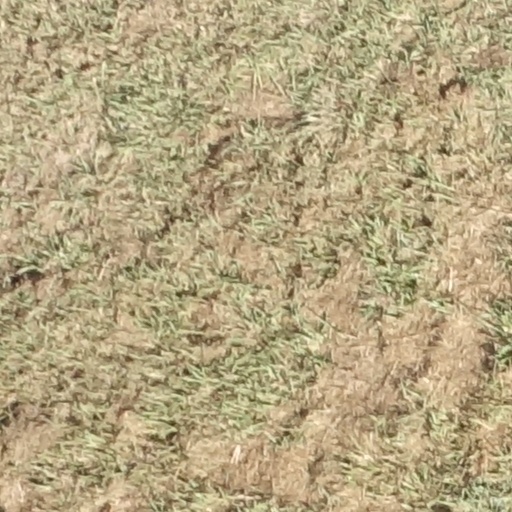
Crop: sorghum